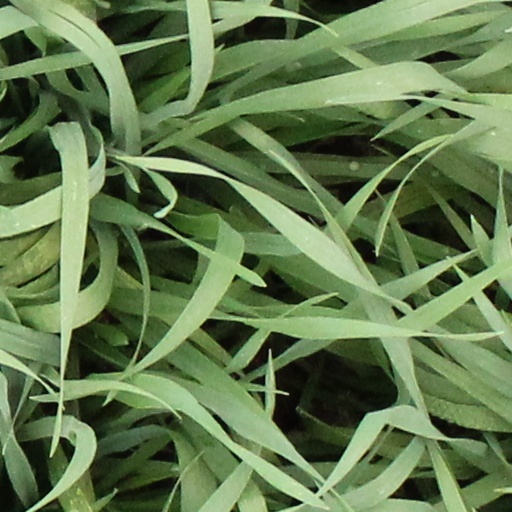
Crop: wheat